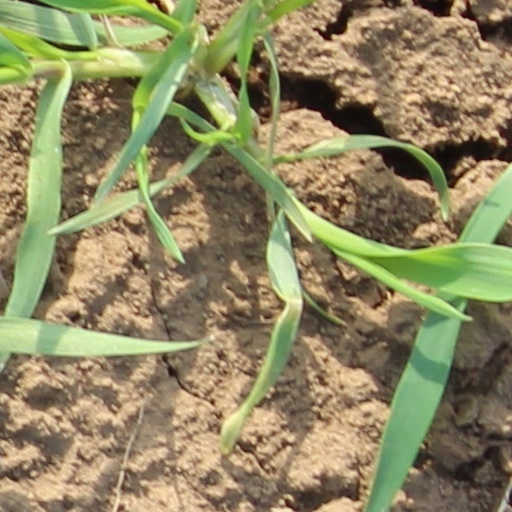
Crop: wheat